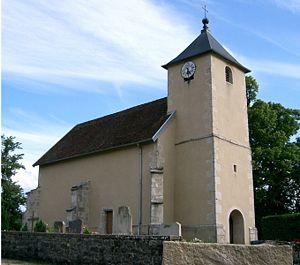
Fontenu est une commune française située dans le département du Jura, en région Bourgogne-Franche-Comté.